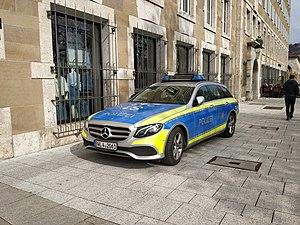
Mercedes-Benz classe C de la police à Stuttgart
La police allemande se divise en plusieurs niveaux :